Limnephilidae

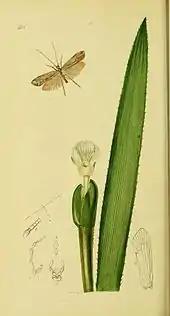
""Limnephilus elegans" the Elegant Grannom", from "British Entomology" by John Curtis, c. 1840

The Limnephilidae are divided among the four subfamilies listed here (with some notable genera also given). A few genera are not presently assignable to subfamily.